Sky position (RA, Dec in degrees): 153.561, 20.926
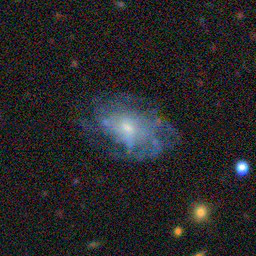
Galaxy morphology: Disturbed Galaxies